King of Na gold seal

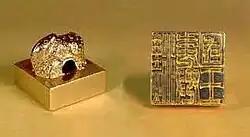
Composite image showing two views of the seal

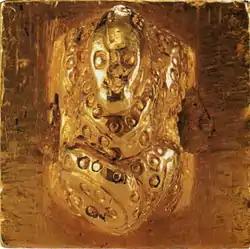
Top view of the snake knob

The King of Na gold seal is a solid gold seal discovered in the year 1784 on Shikanoshima Island in Fukuoka Prefecture, Japan. The seal is designated as a National Treasure of Japan. The seal is believed to have been cast in China and bestowed by Emperor Guangwu of Han upon a diplomatic official (envoy) visiting from Japan in the year 57 AD. The five Chinese characters appearing on the seal identify it as the seal of the King of Na state of Wa, tributary state of the Han dynasty.